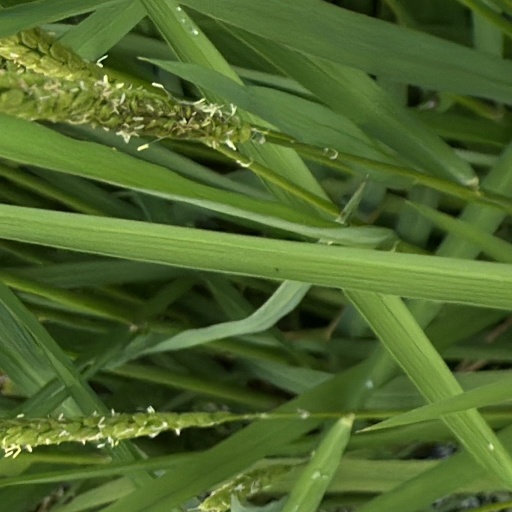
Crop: rice